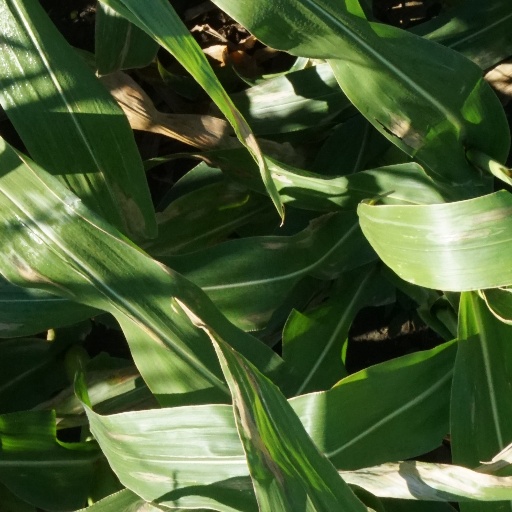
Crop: maize; corn